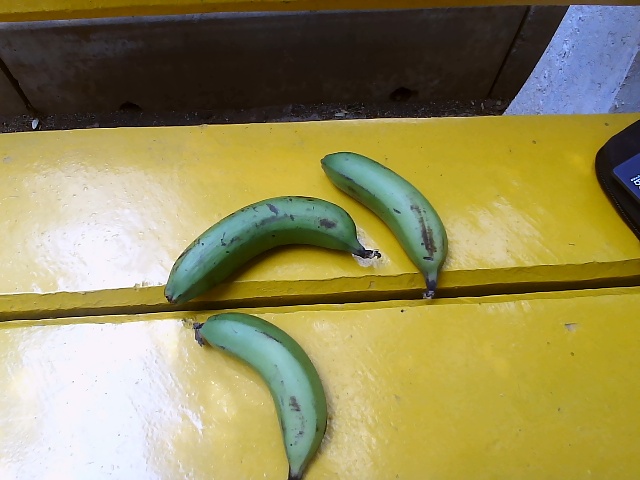
Label: Raw_Banana